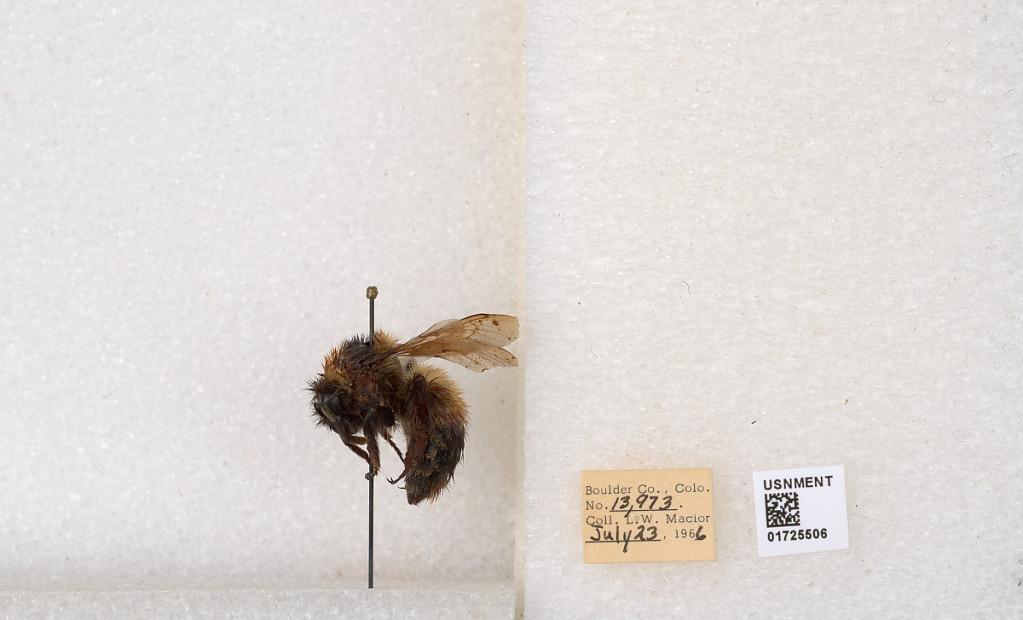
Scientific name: Bombus kirbyellus
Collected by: L. Macior
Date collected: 1966-7-23
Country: United States
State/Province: Colorado
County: Boulder
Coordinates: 40.0925, -105.358